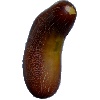
Label: Cucumber Ripe 1